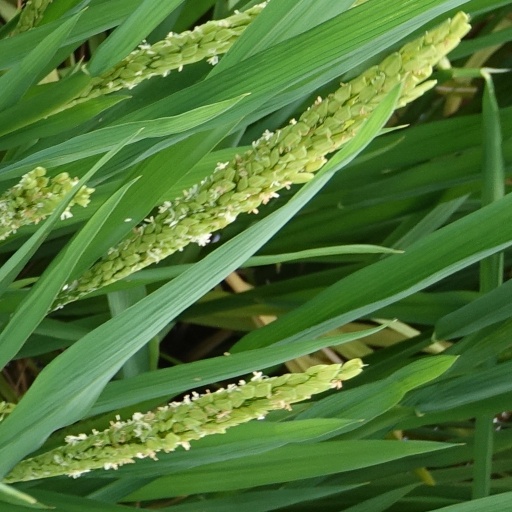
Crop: rice